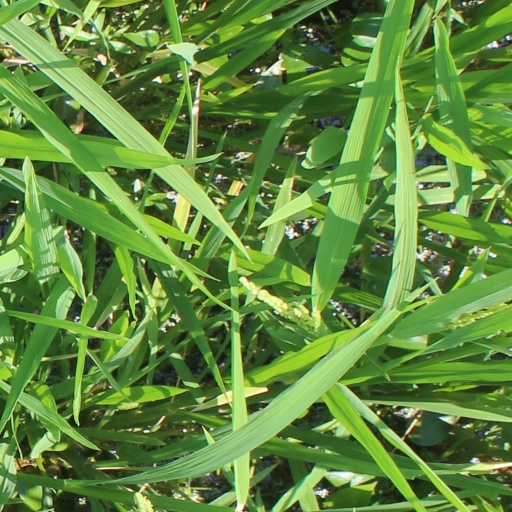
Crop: rice